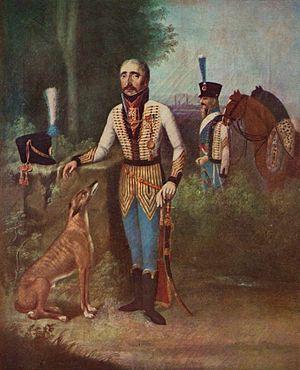
François Xavier de Schwarz (1762-1826) en uniforme de colonel du 5e régiment de hussards. A l'arrière plan, un soldat attend ses ordres. Ce tableau signé Revel est exposé dans la salle d'honneur du régiment. Après avoir fait brillamment les campagnes de 1805 à 1806 au sein de la Grande Armée, Schwarz est promu général de brigade et obtient un commandement en Espagne. Il y enchaîne les défaites
François Xavier de Schwarz, né le 8 janvier 1762 à Herrenwies dans le Grand duché de Bade, mort le 9 octobre 1826, à Sainte-Ruffine, est un général français de la Révolution et de l’Empire.